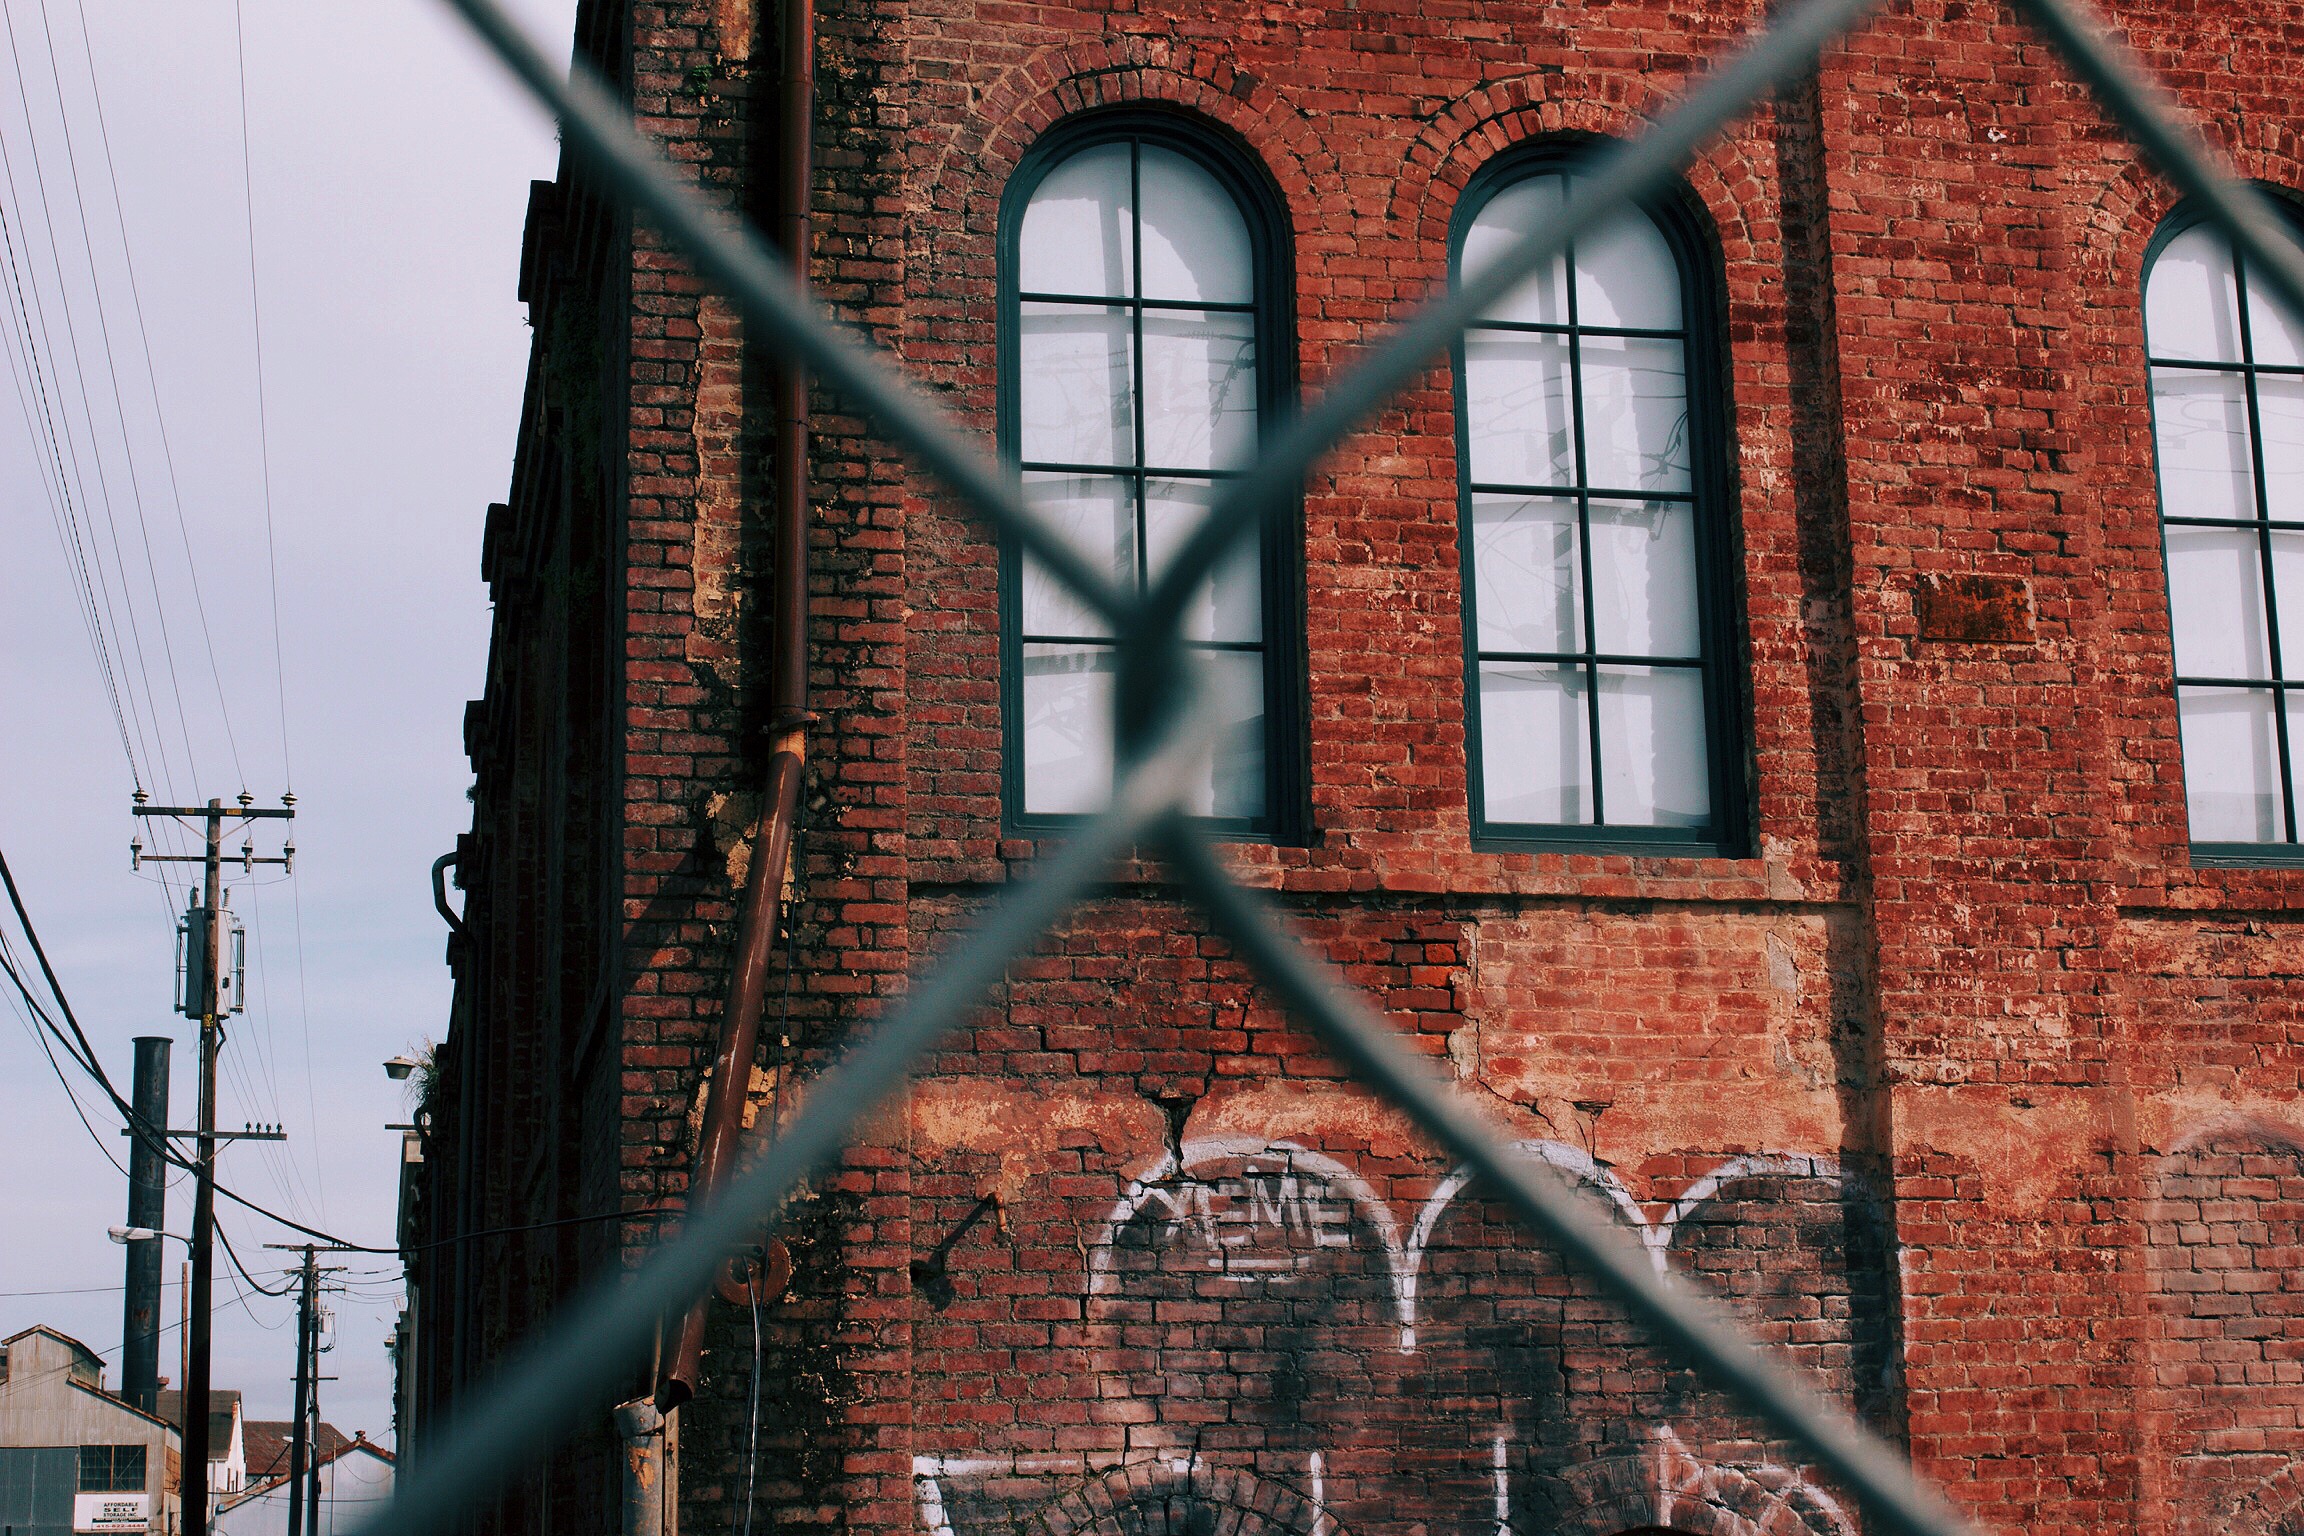
architecture, window, city, wall, arch, facade, brick, art, urban area